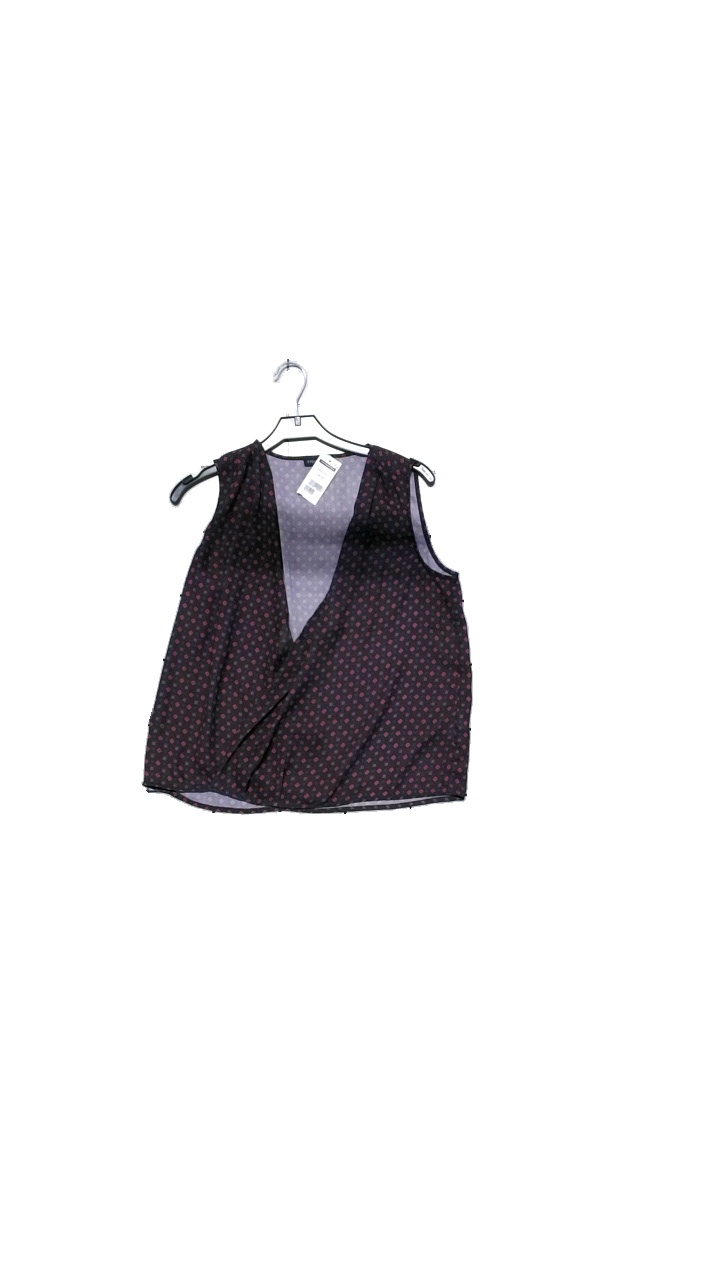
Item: Top (Ladies)
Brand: Stockhlm
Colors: Multicolor, Purple, Brown, Green
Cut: Regular, Loose
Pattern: Geometric print
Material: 100% polyester
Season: All
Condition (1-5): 5
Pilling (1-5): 4
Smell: Minor
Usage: Reuse
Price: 100-150